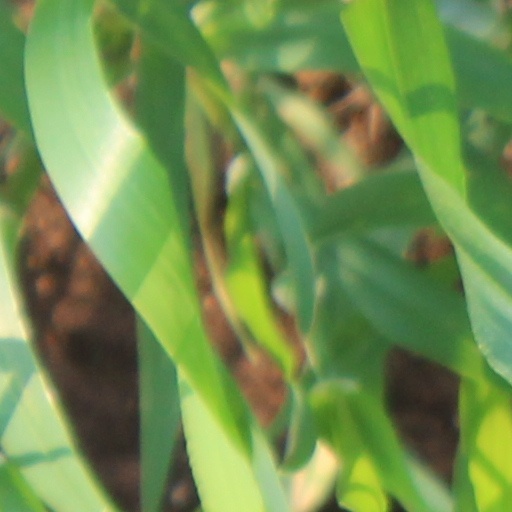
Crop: wheat